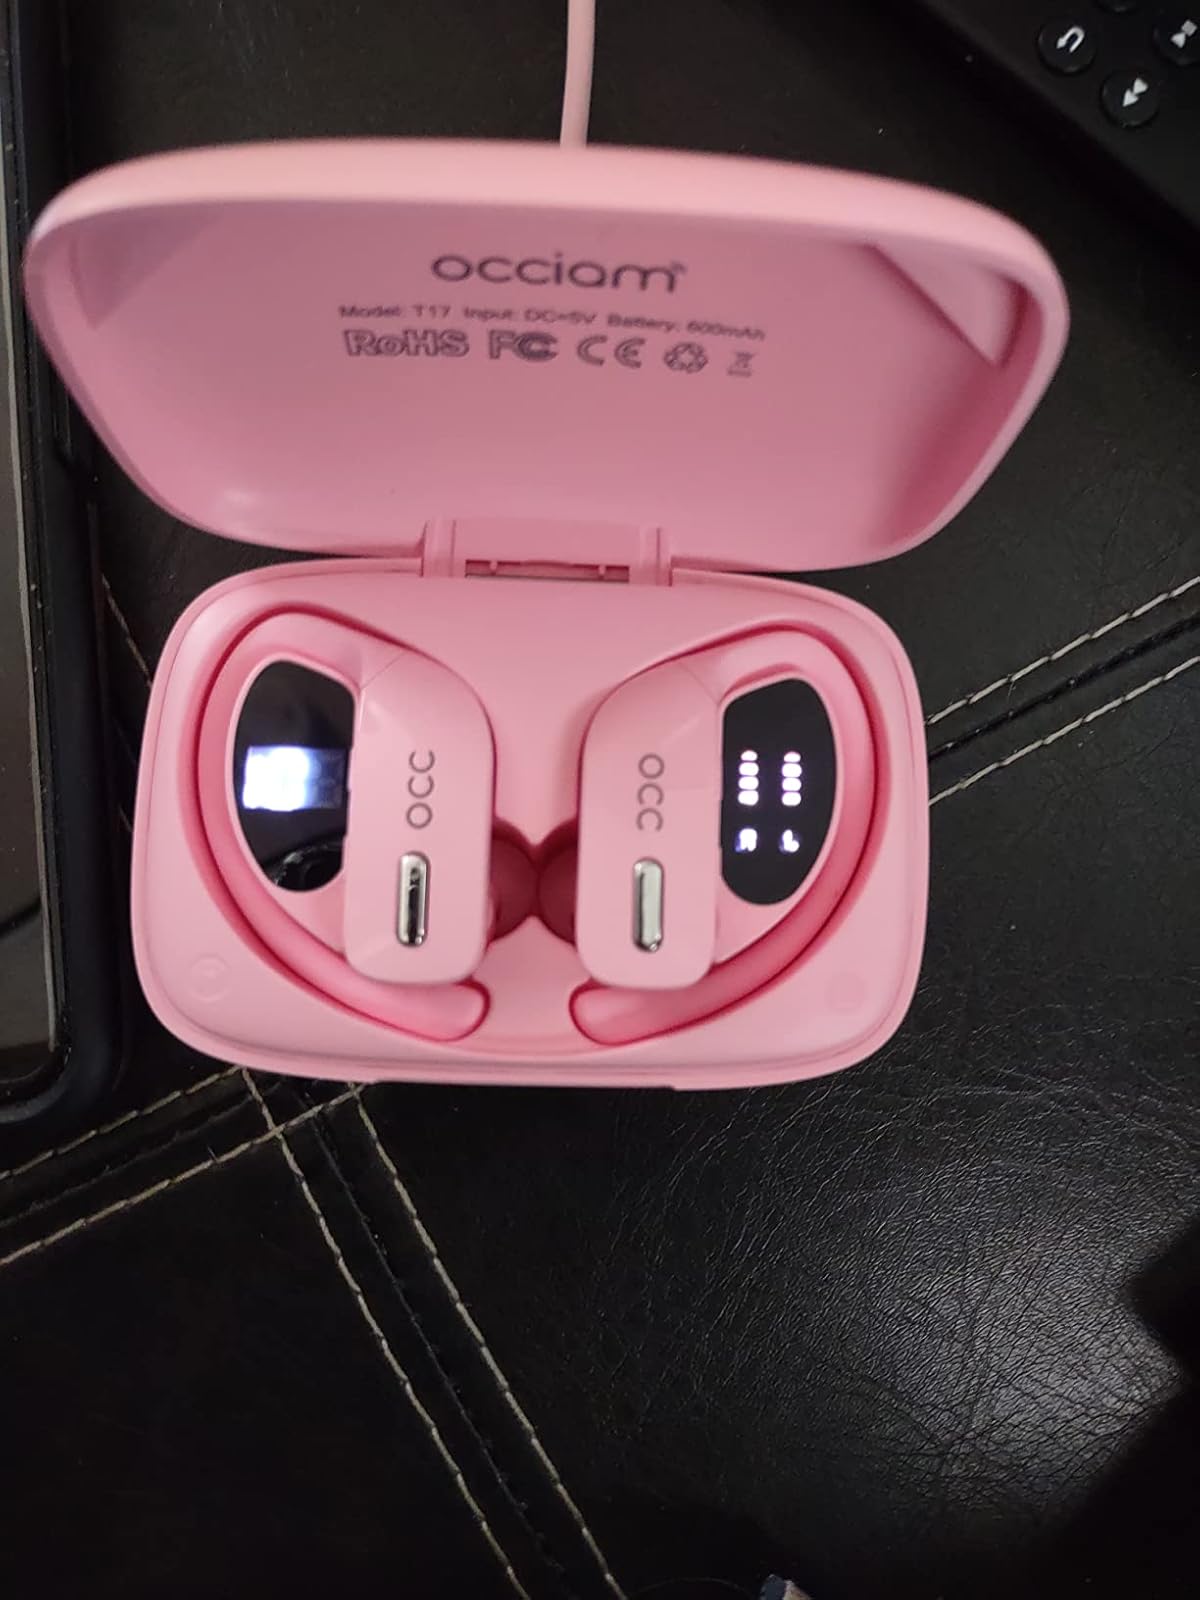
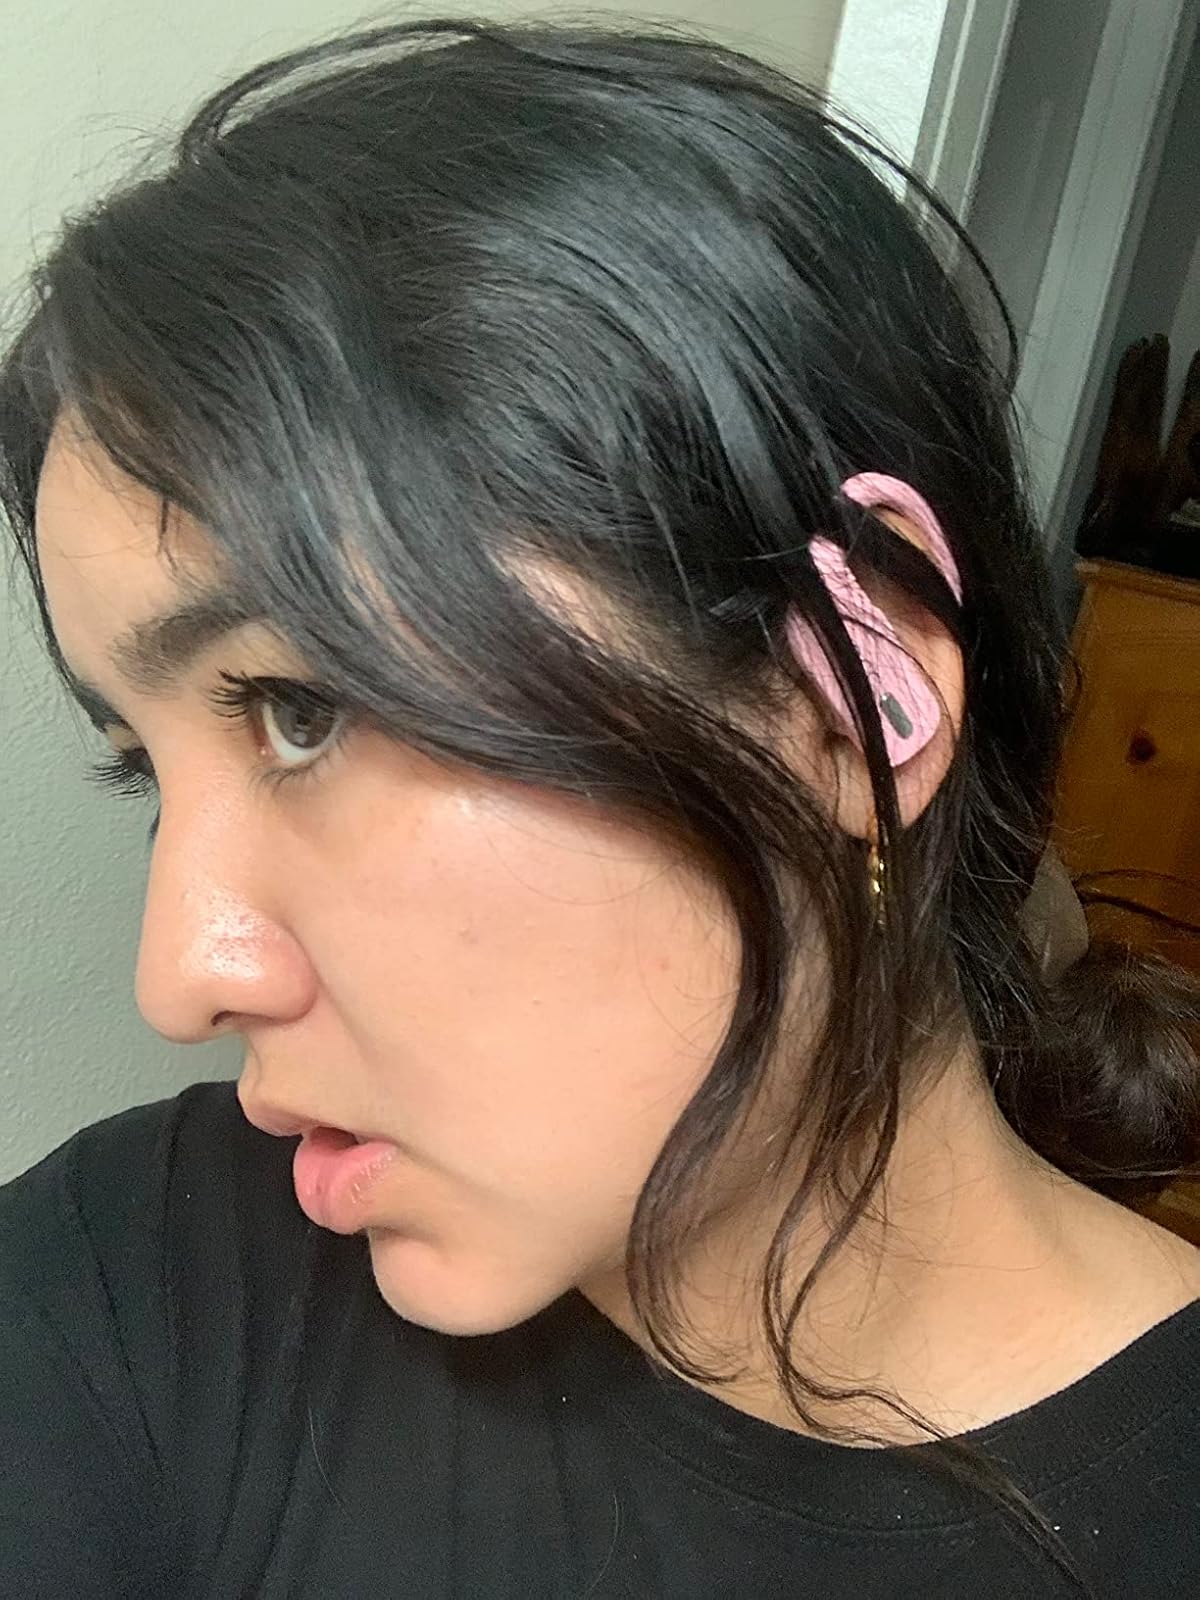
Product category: earbuds
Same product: yes